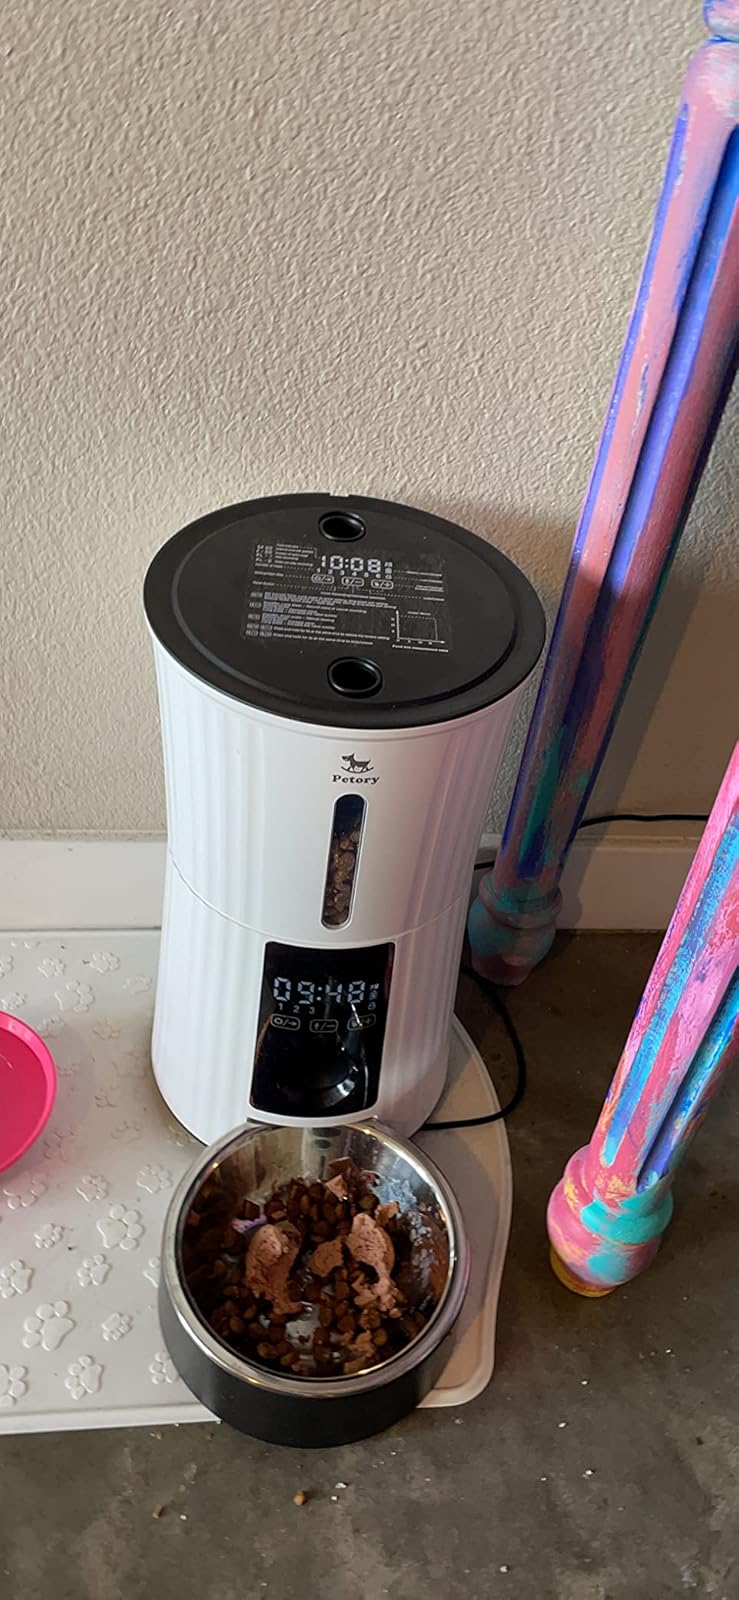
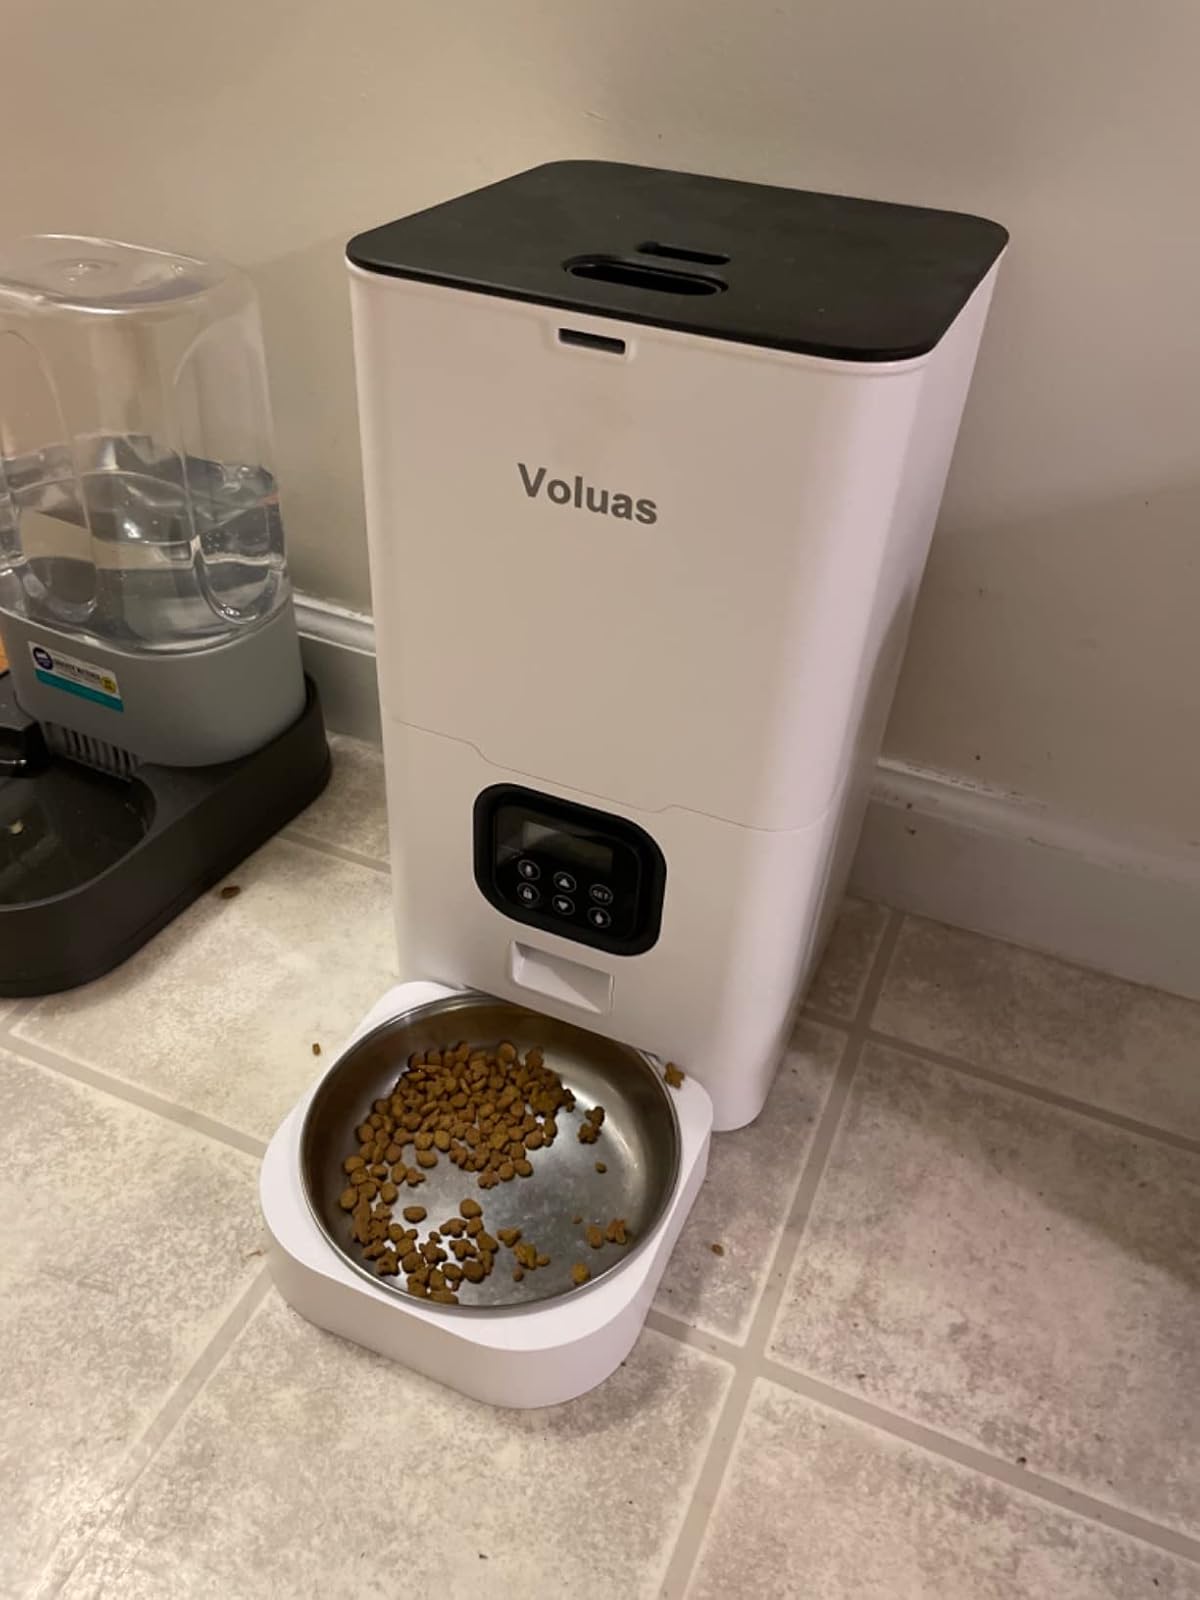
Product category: items_feeder
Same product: no